Édouard Béliard

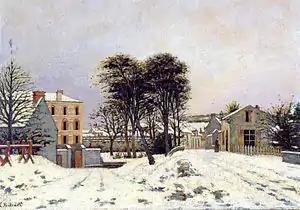
"The Mill of Chauffour" (1878)

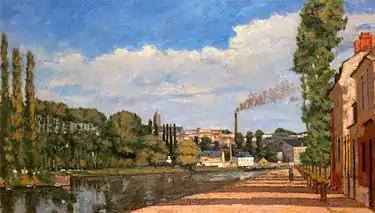
"Pontoise; View from the Locks" (1874)

Edmond-Joseph Béliard, known as Édouard (24 November 1832, Paris – 28 November 1912, Étampes) was a French Impressionist painter.